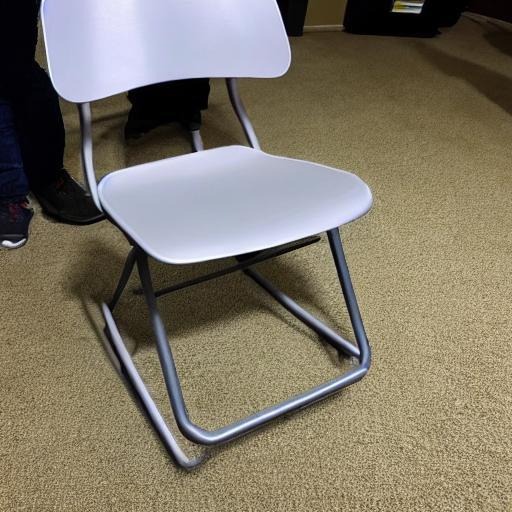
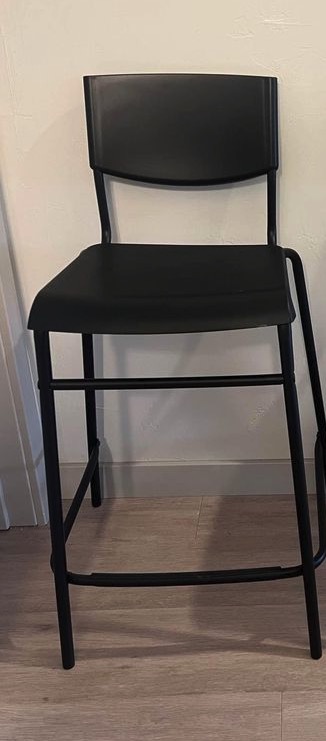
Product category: stool
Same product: no